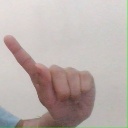
अक्षर: ए